Shropshire

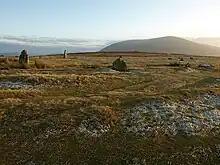
Mitchell's Fold prehistoric stone circle

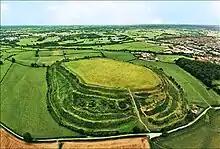
Old Oswestry Hillfort (aerial image)

The area was once part of the lands of the Cornovii, which consisted of the modern day counties of Cheshire, Shropshire, north Staffordshire, north Herefordshire, and eastern parts of Powys. This was a tribal Celtic Iron Age kingdom. Their capital in pre-Roman times was probably a hill fort on the Wrekin. There is an important Iron Age Hill fort at Old Oswestry earthworks, this has been linked to where King Arthur’s Guinevere was born and called "the Stonehenge of the Iron Age."